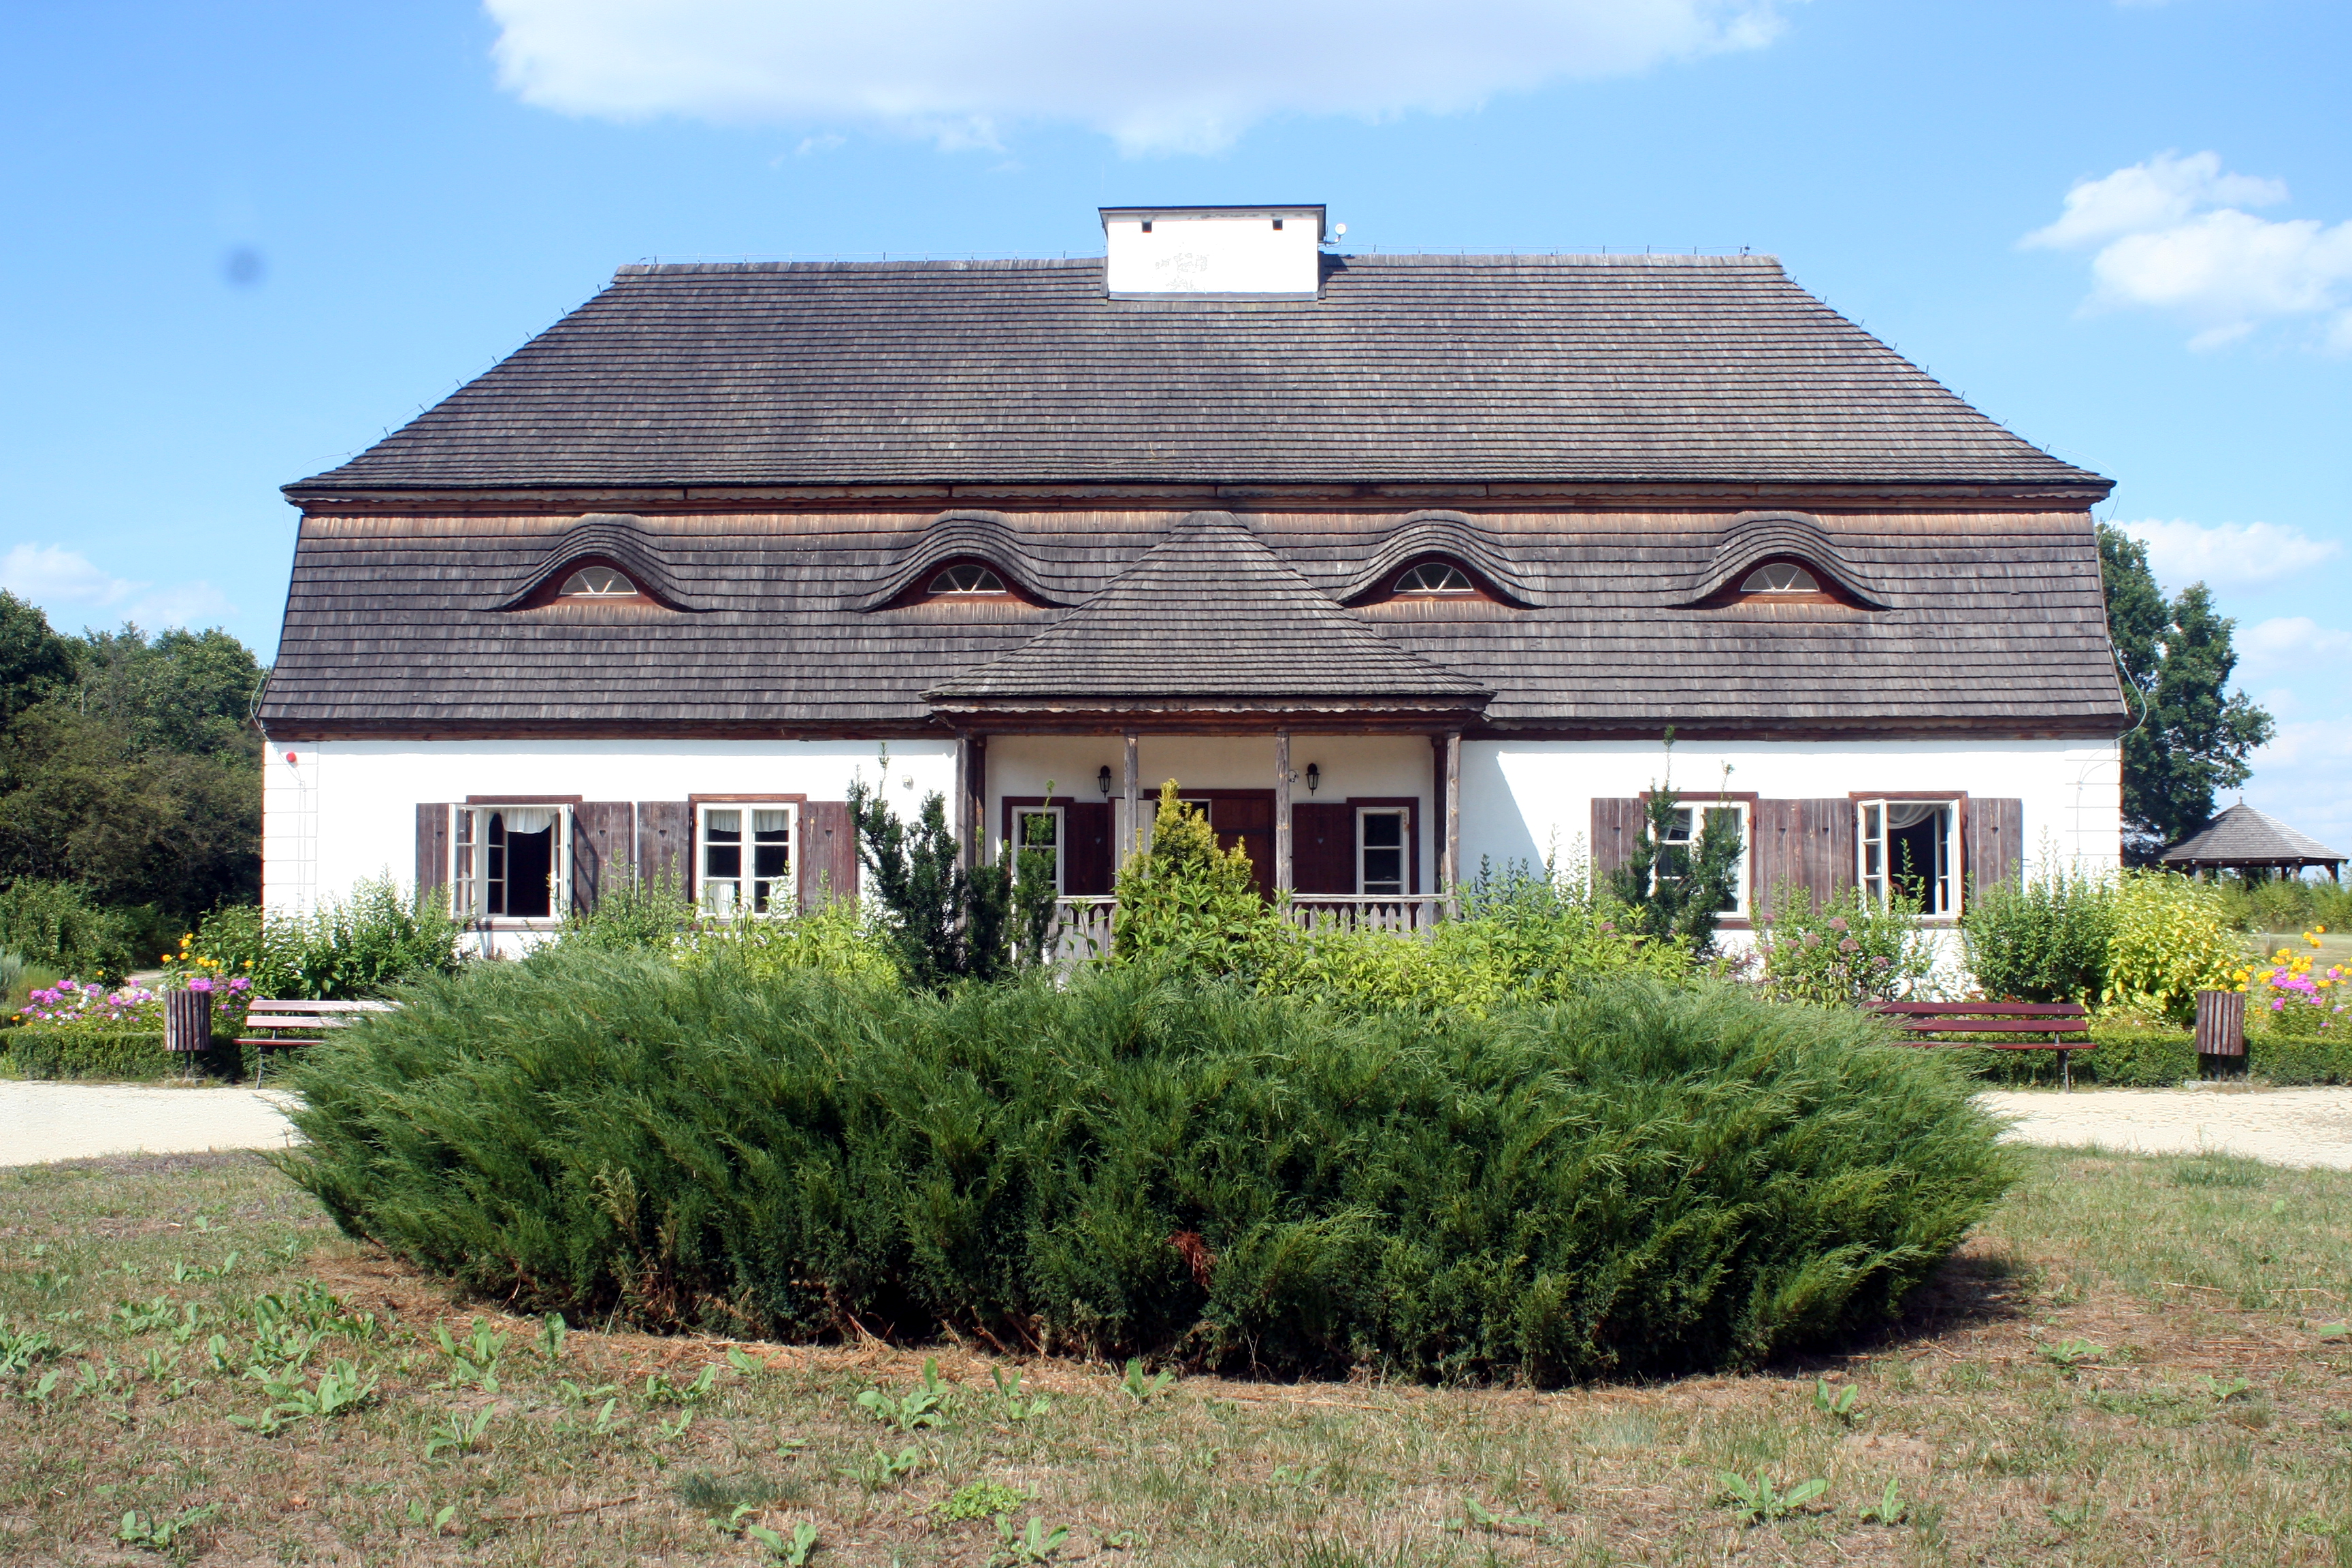
village, house, nature, building, flowers, sierpc, mazowsze, botany, roof, plant, open air museum, garden, property, home, cottage, farmhouse, estate, real estate, land lot, rural area, residential area, farm, manor house, architecture, villa, landscape, plantation, facade, mansion, historic house, shrub